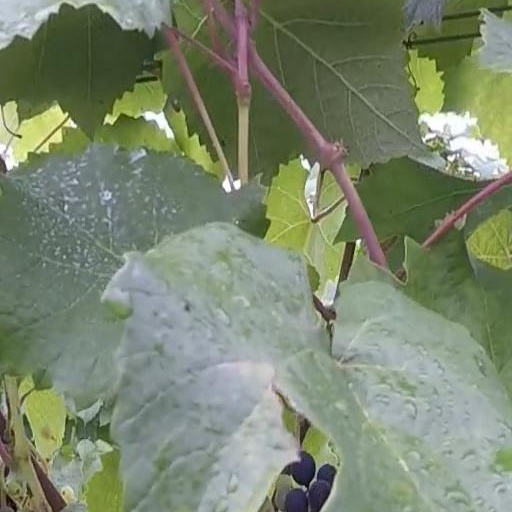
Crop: grape